Leboulin

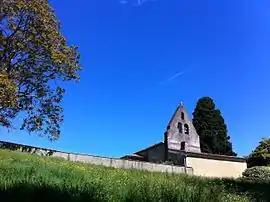
The chapel in Leboulin

Leboulin is a commune in the Gers department in southwestern France.